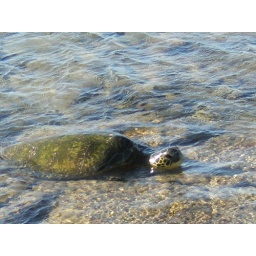
green sea turtle in hawaii